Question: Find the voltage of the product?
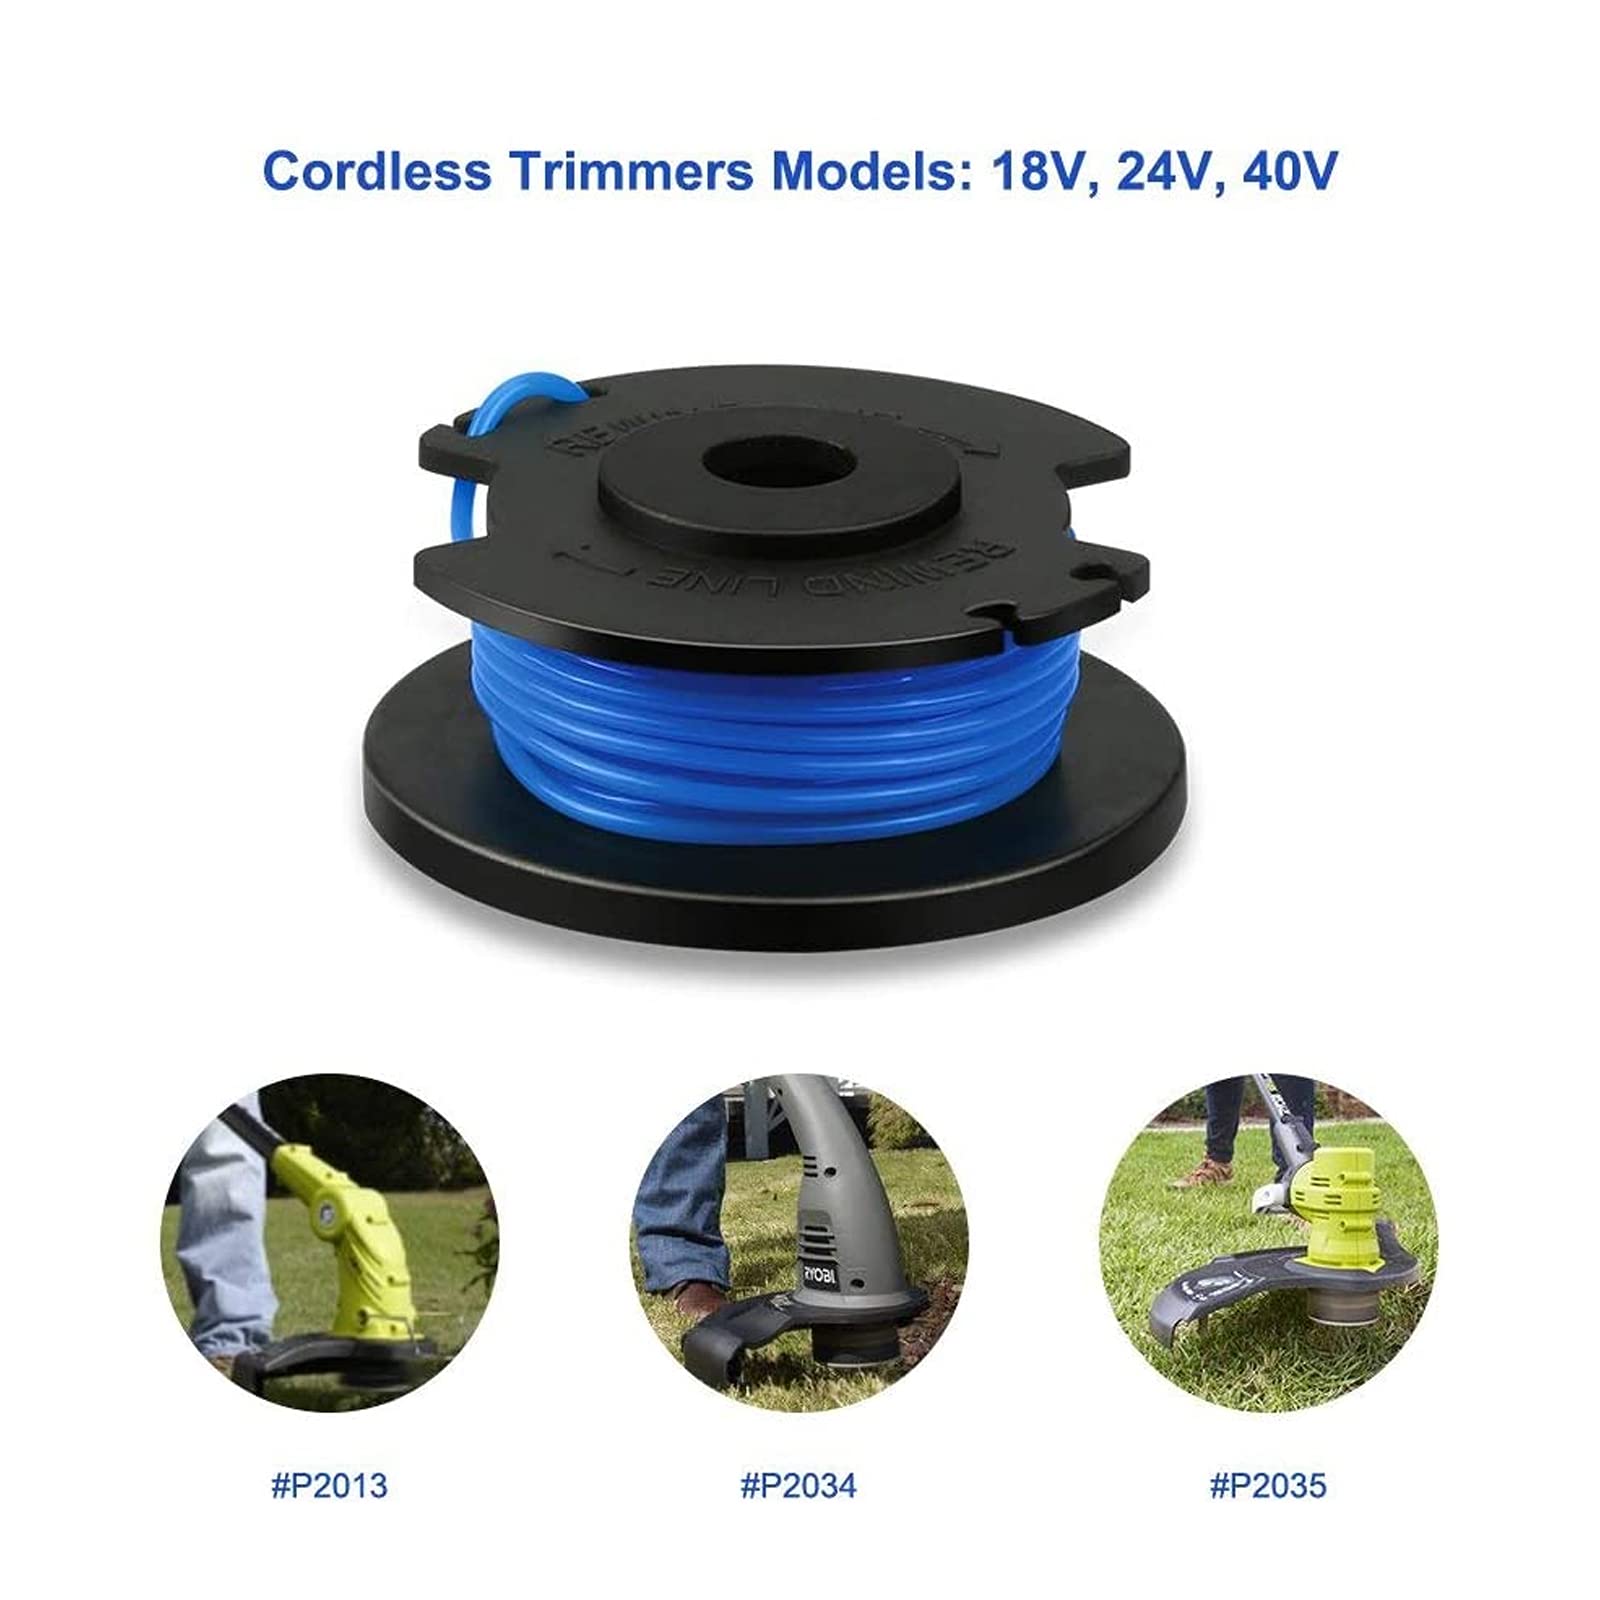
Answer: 40.0 volt